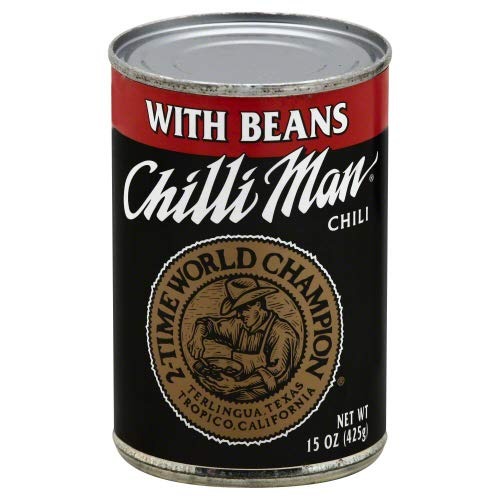
Item Name: Chilli Man Chili With Bean - 15 OZ (Pack of 3)
Bullet Point: Chilli Man Chili With Bean - 15 OZ
Product Description: Chilli Man Chili With Bean - 15 OZ
Value: 3.0
Unit: Count

Price: 4.72